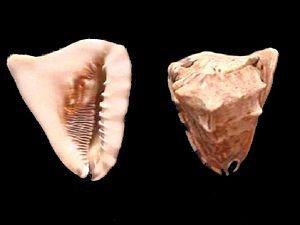
Cassis est un genre de mollusques gastéropodes de la famille des Cassidae.